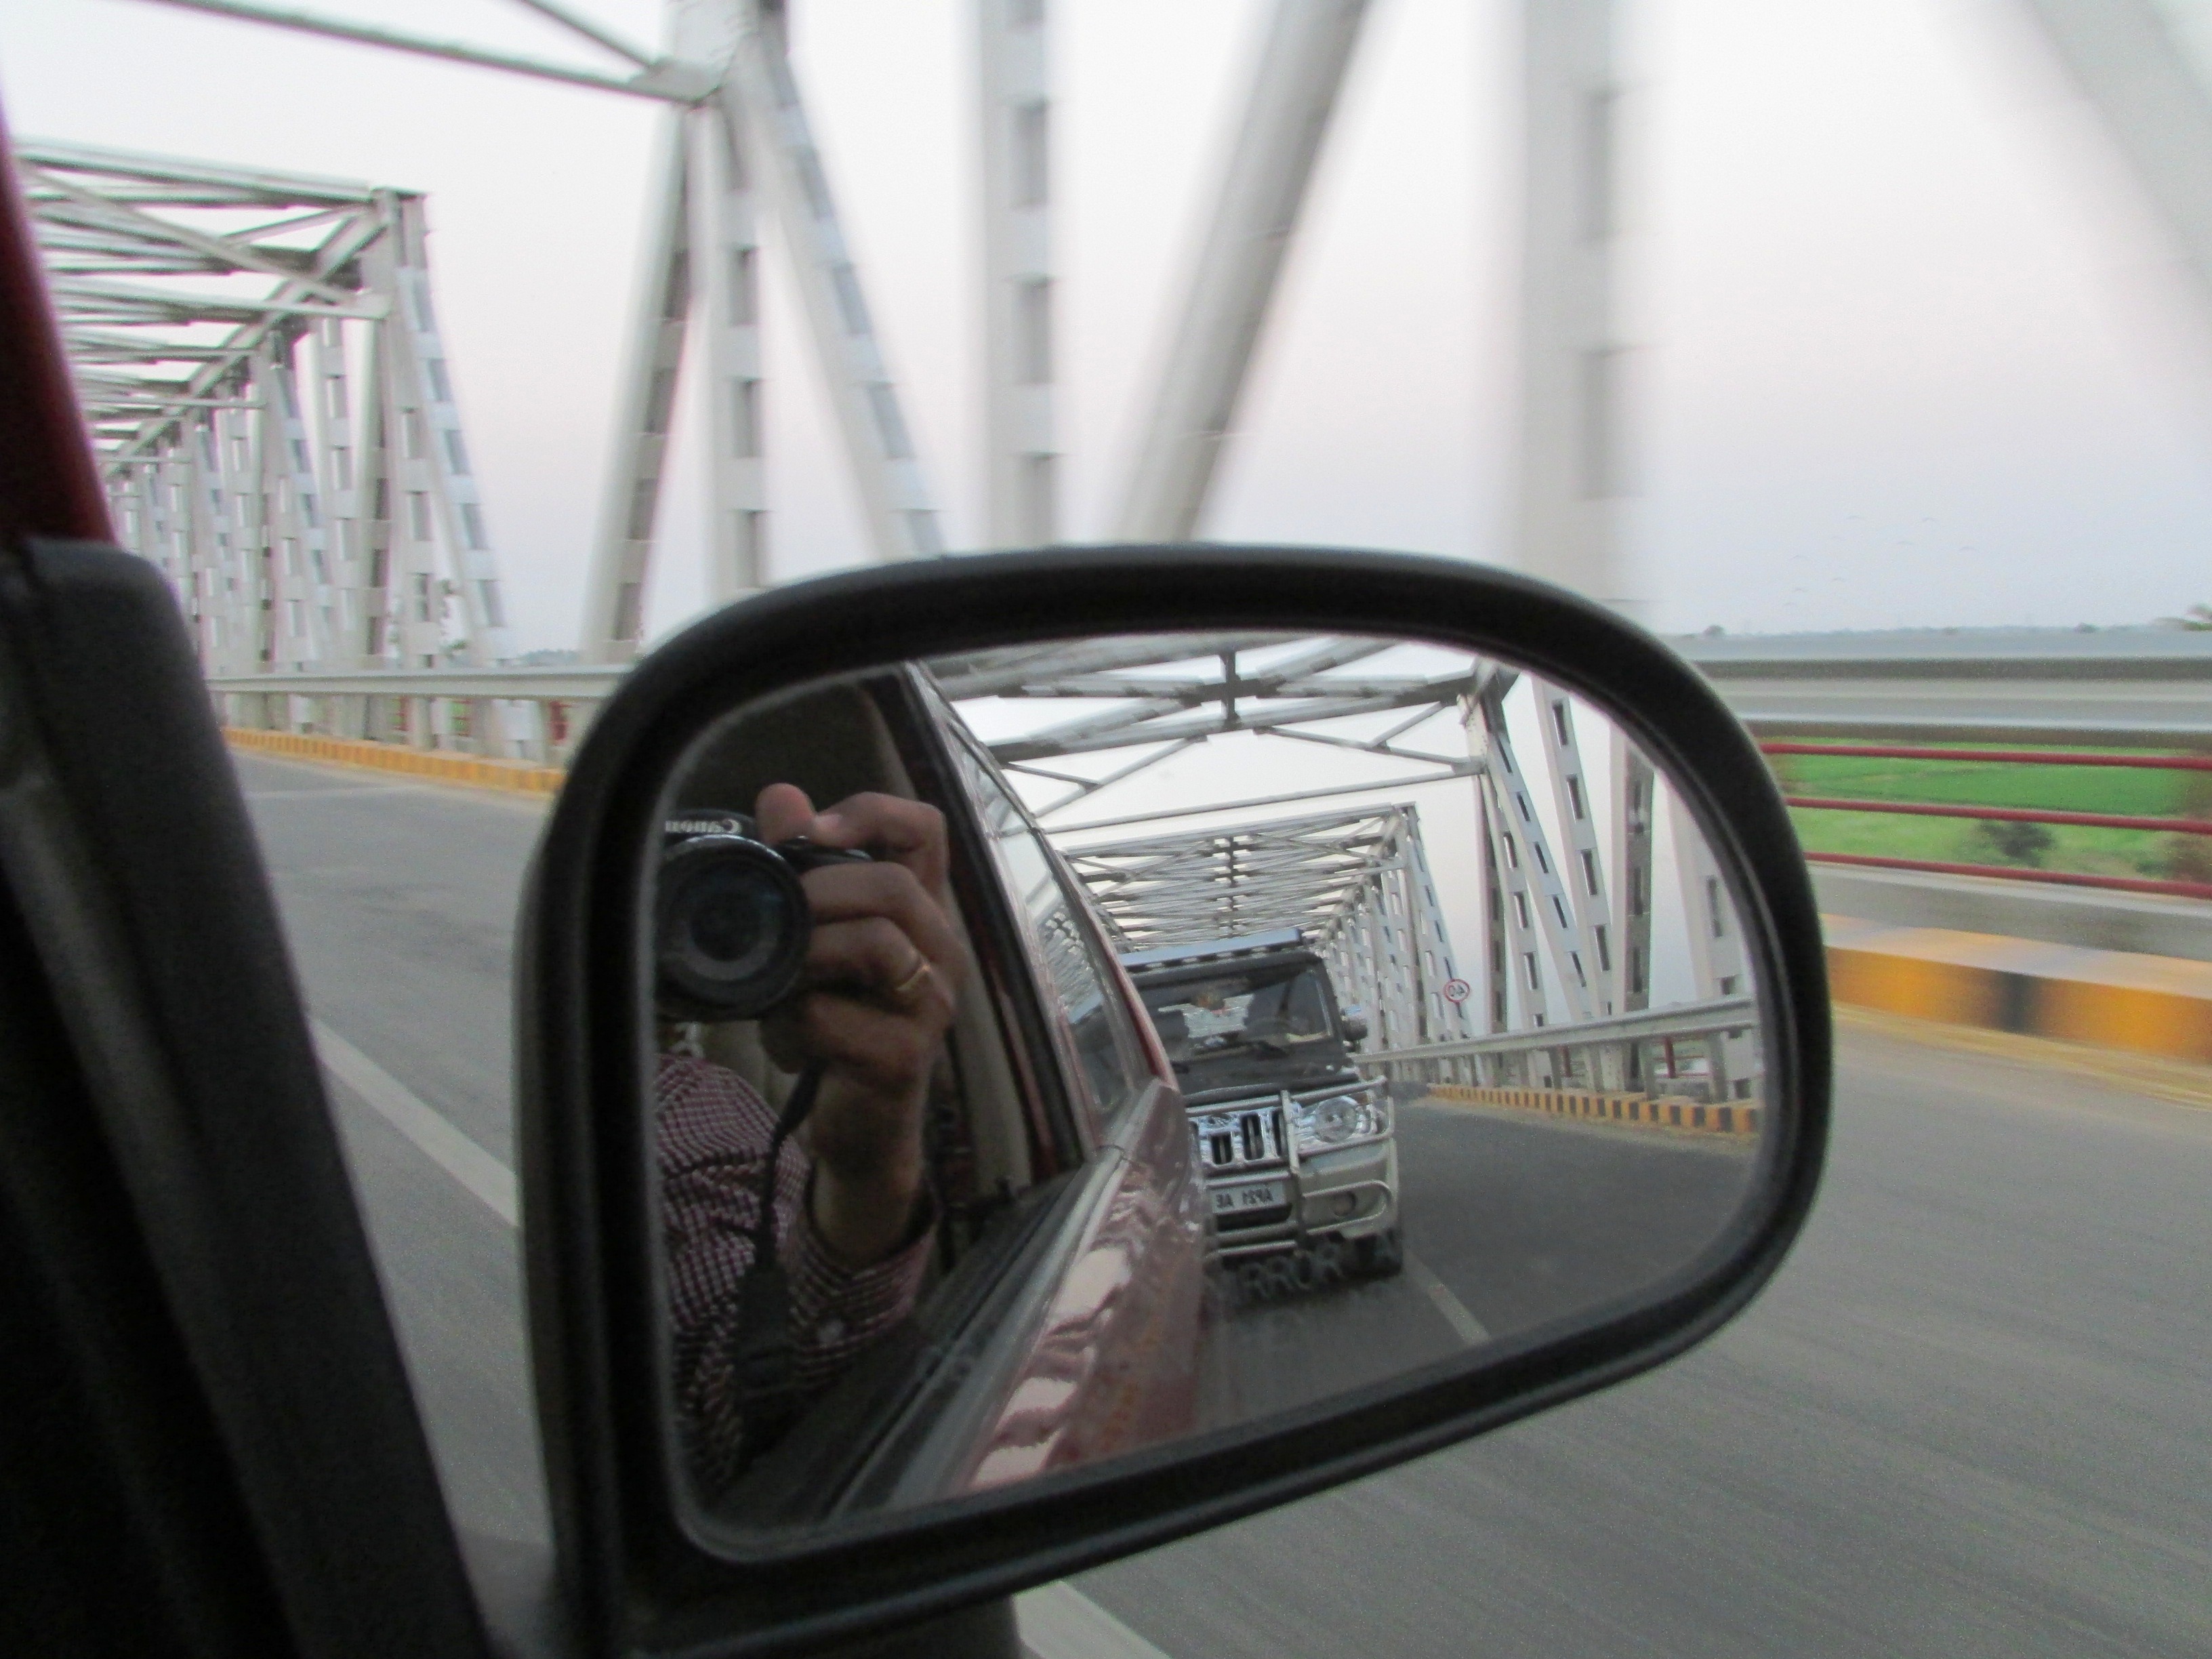
traffic, car, wheel, automobile, window, glass, view, driving, motion, reflection, vehicle, journey, drive, windshield, bumper, rear view mirror, reflect, mirror, rear, rearview, automobile make, automotive exterior, automotive mirror